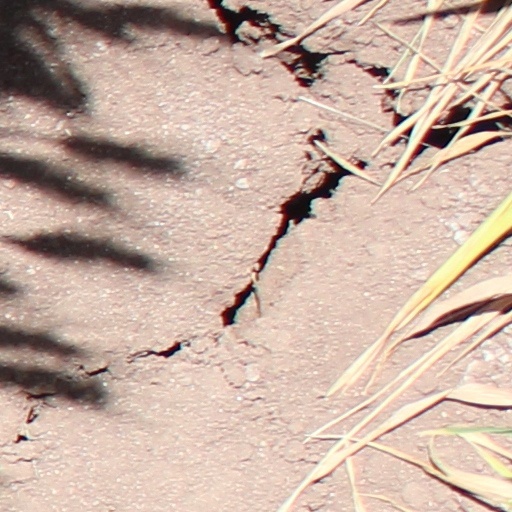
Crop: wheat